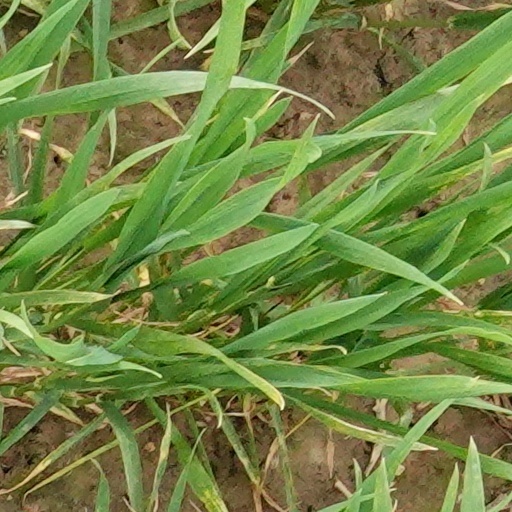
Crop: wheat